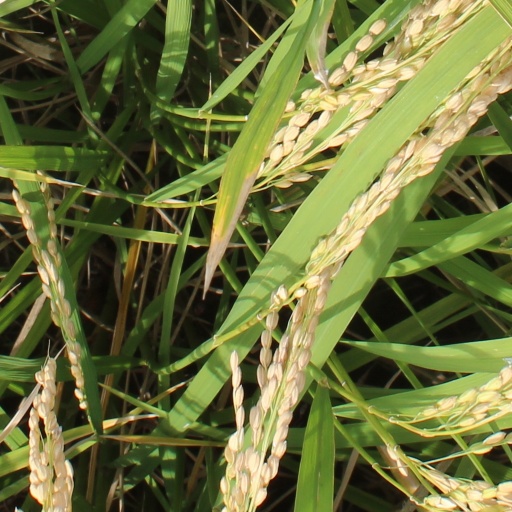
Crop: rice